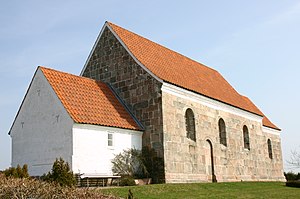
Dollerup (Viborg Kommune)
Dollerup er en landsby i Midtjylland, beliggende i Dollerup Sogn ved Hald sø syd for Viborg. Bebyggelsen ligger i Viborg Kommune og hører til Region Midtjylland. Landsbyen er beliggende i et meget kuperet terræn på kanten af israndslinjen fra sidste istid og nær det rekreative område, der udgøres af Dollerup Bakker og Hald Sø.